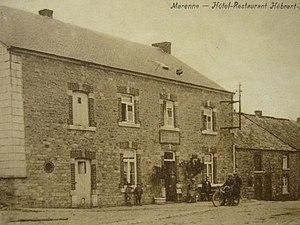
L'Hôtel-Restaurant HEBRANT situé rue du Centre à Marenne
Marenne est une section de la commune belge de Hotton située en Région wallonne dans la province de Luxembourg.